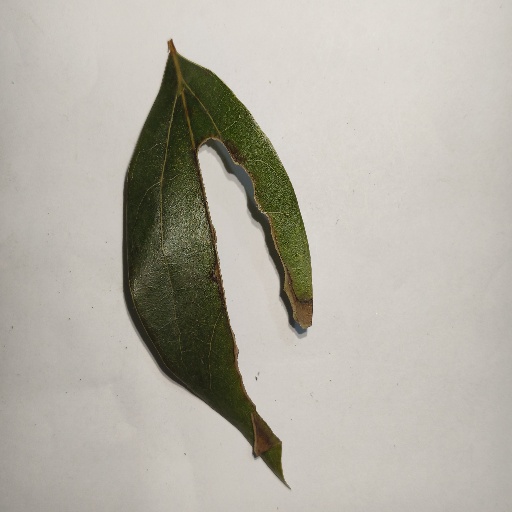
Species: Camphor
Leaf condition: Shot Hole